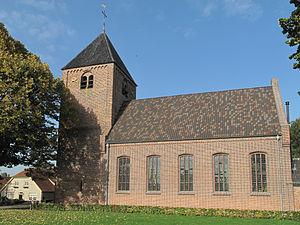
Meeuwen est un village néerlandais de 764 habitants, situé dans la commune d'Altena dans la province du Brabant-Septentrional, dans le Pays de Heusden et d'Altena.